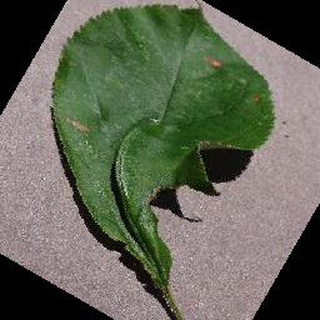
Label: apple_black_rot